The Lighthouse, Glasgow

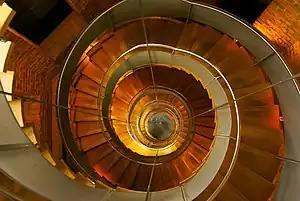
View of the helical staircase leading up to the viewing platform at the top of the Lighthouse

In 1999, the Clydesdale Bank issued a £20 note to mark Glasgow's celebrations as UK City of Architecture and Design which featured an illustration of the Lighthouse building and the dome of Thomson's Holmwood House on the reverse. The obverse side carried a portrait of Glaswegian architect Alexander "Greek" Thomson.